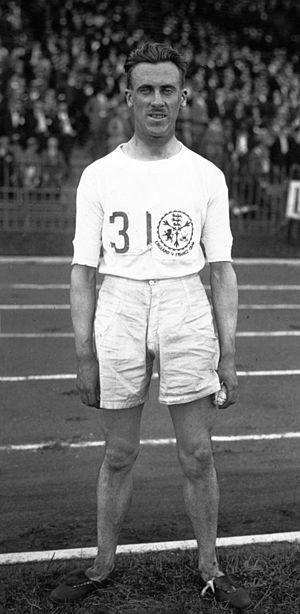
Herbert Arthur « Harry » « Bert » Johnston est un athlète britannique spécialiste du demi-fond. Mesurant 1,79 m pour 73 kg, son club était le Herne Hill Harriers.